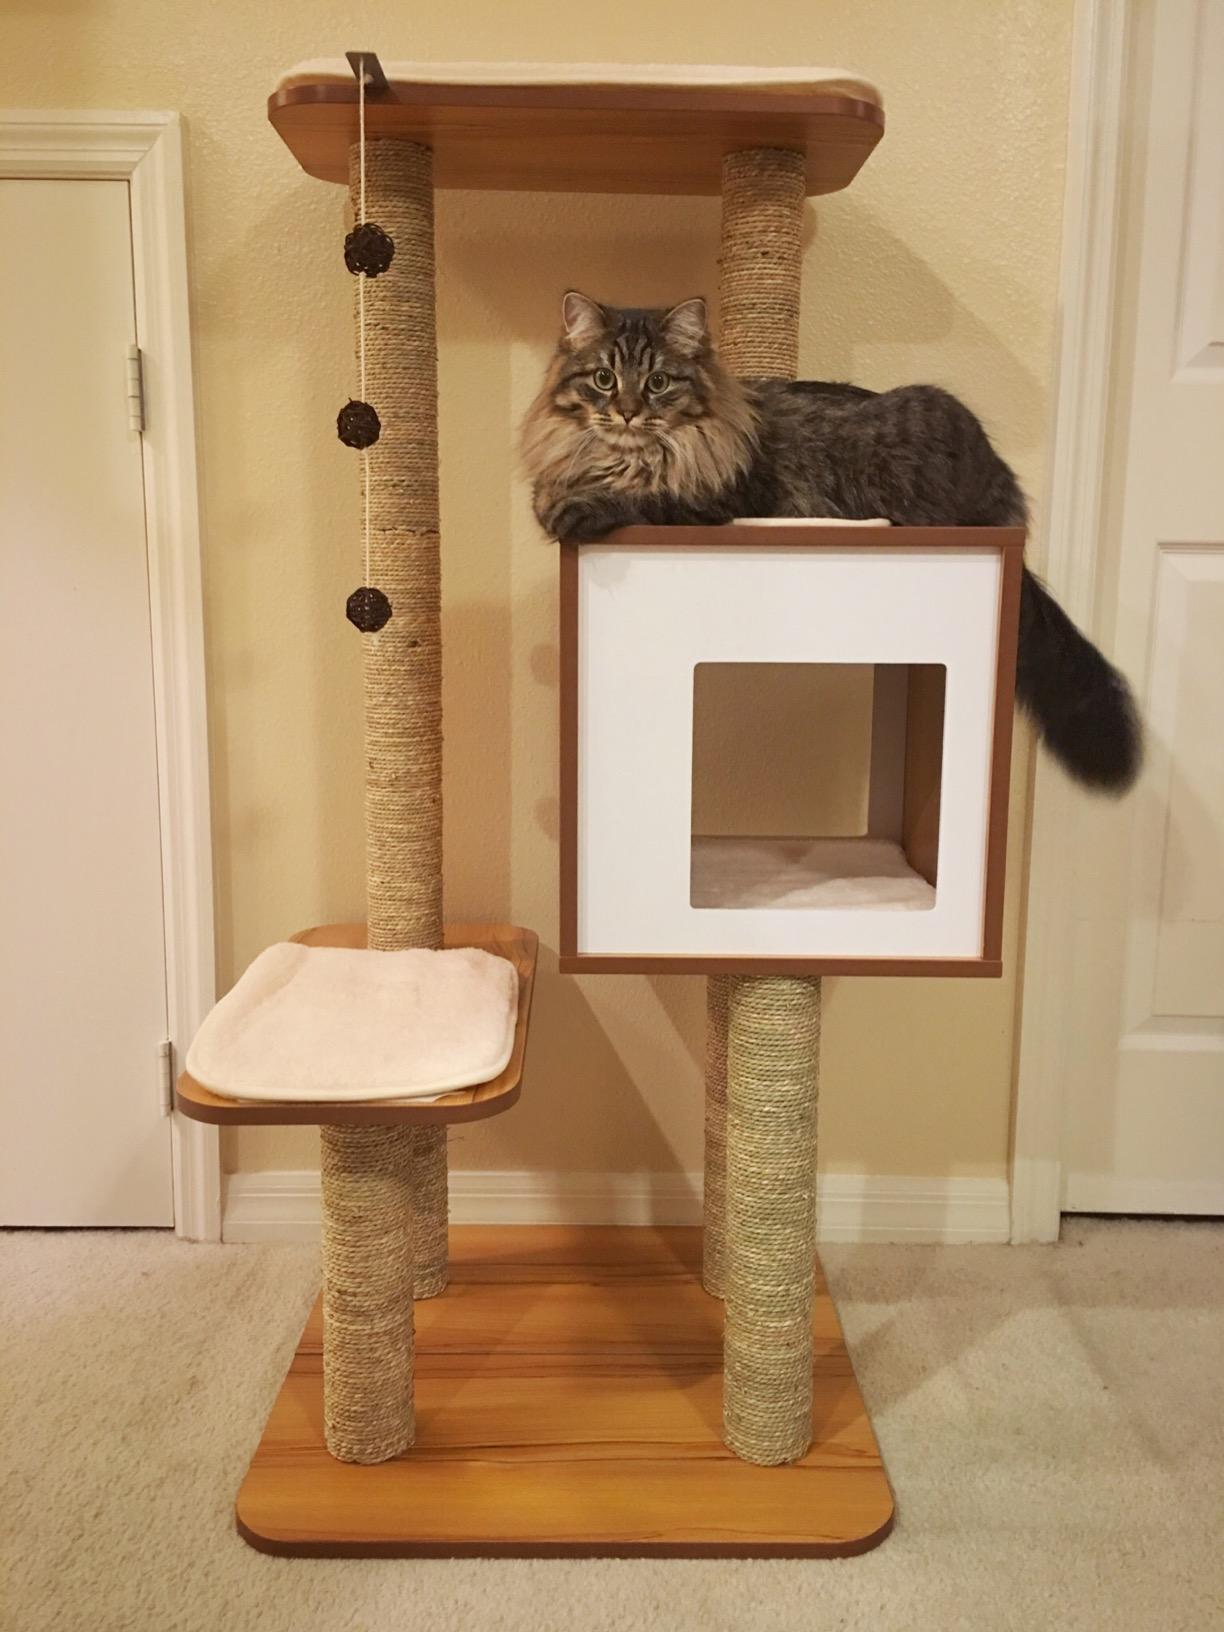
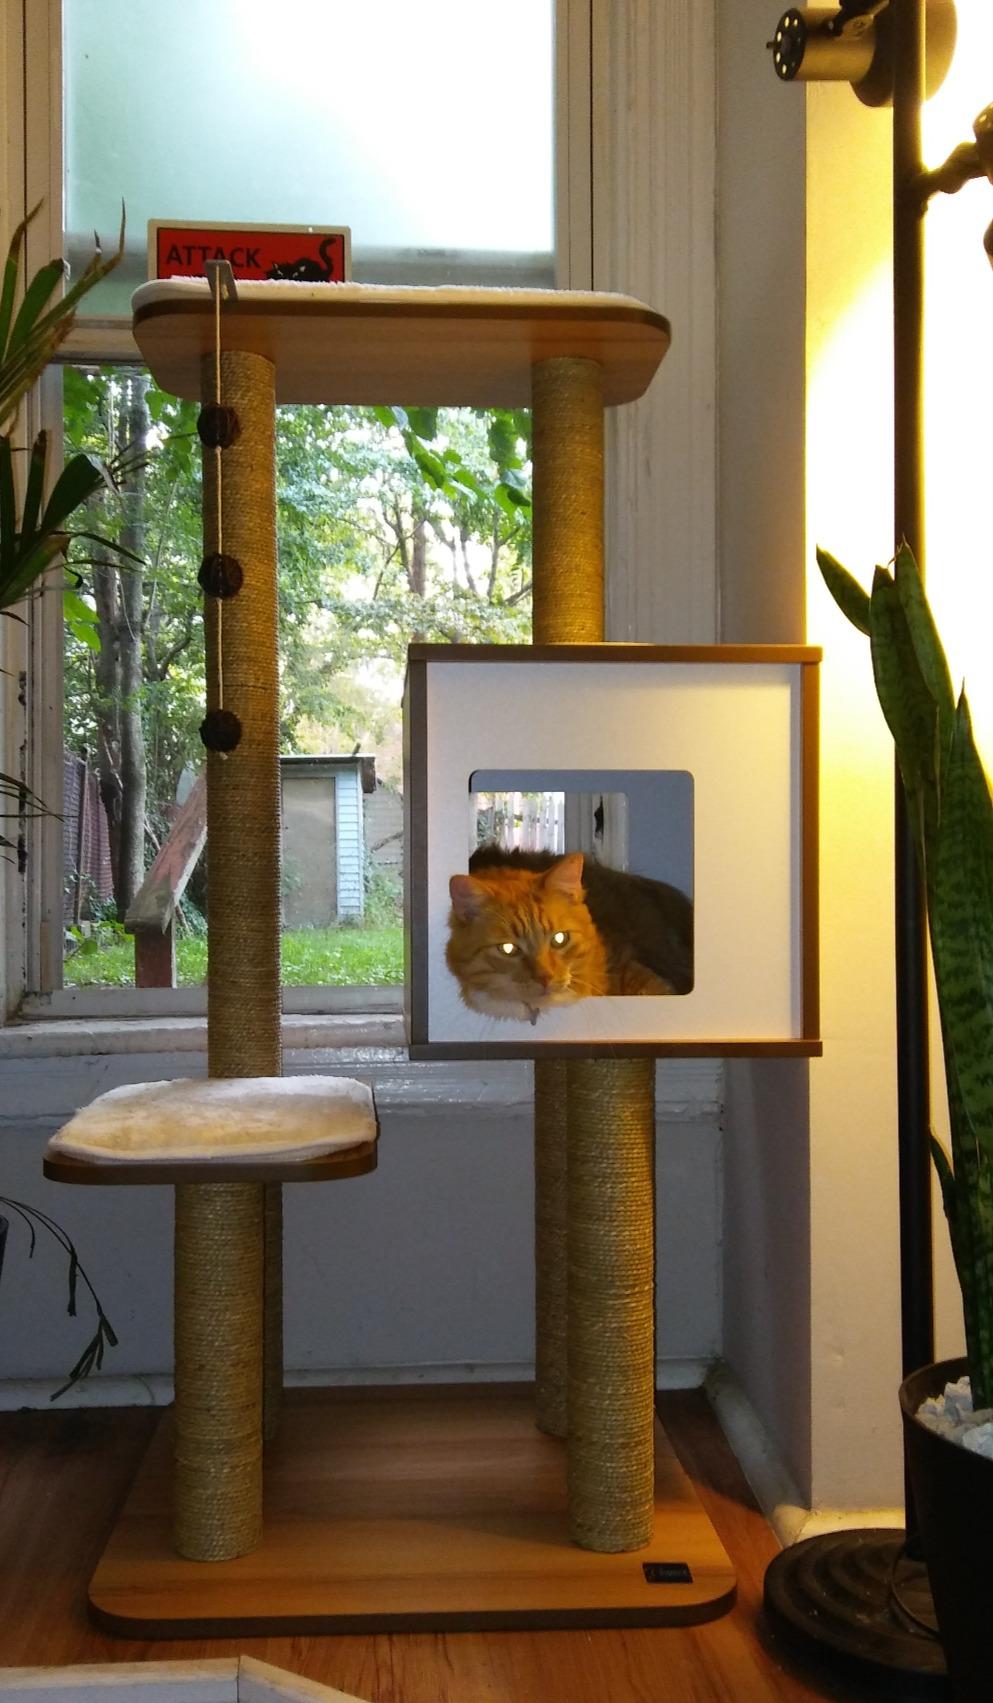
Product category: items_cat tree
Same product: yes